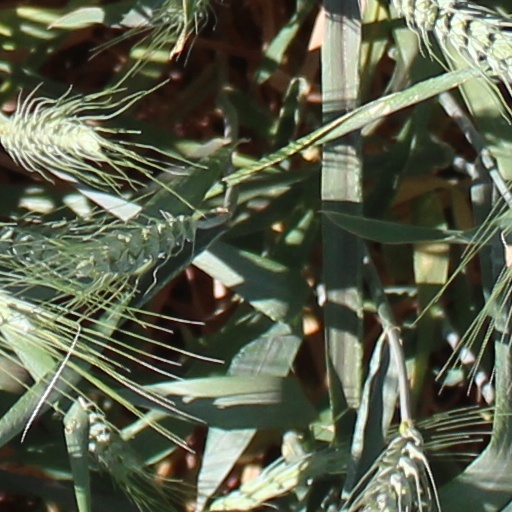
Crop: wheat